Cooling center

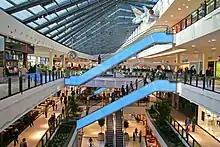
Shopping malls have been used as informal cooling centers by people during extreme heat events.

Informal cooling centers are places such as shopping malls, markets, pools, recreation centers or businesses that people use during extreme heat. A University of California, Los Angeles study published online in January 2023 in the journal "Applied Geography" analyzed smartphone data to examine how formal and informal cooling centers were being used in Los Angeles County. Researchers found that overall, about 20% of the population used cooling centers. Of the population that used cooling centers, 90% used 610 shopping malls and other informal cooling centers in the study rather than county cooling centers (10%).